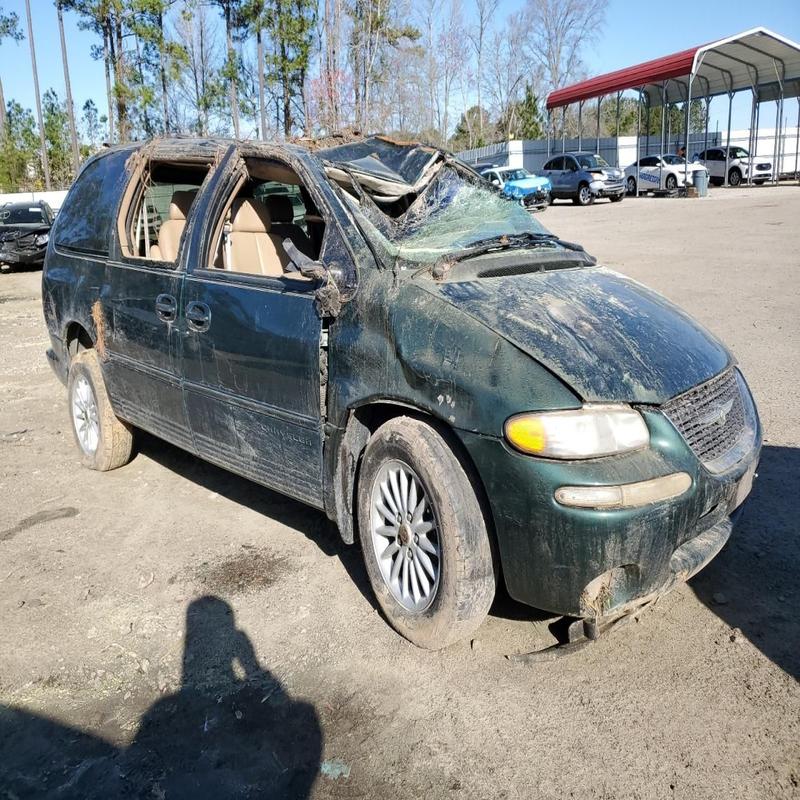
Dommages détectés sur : capot, pare-brise avant, aile avant droite, porte avant droite, porte arrière droite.
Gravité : majeur